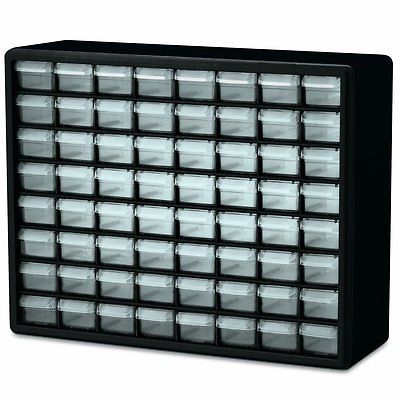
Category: cabinet